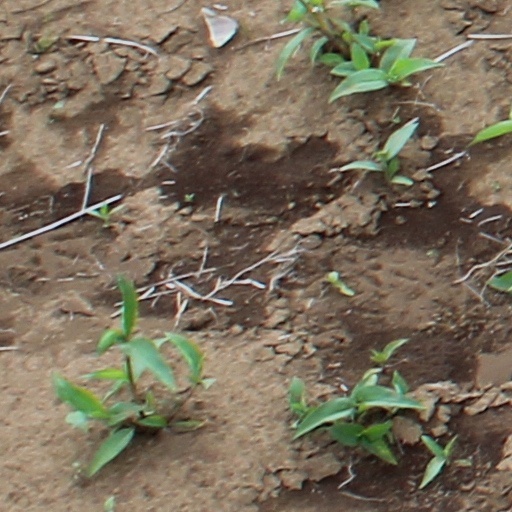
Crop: wheat